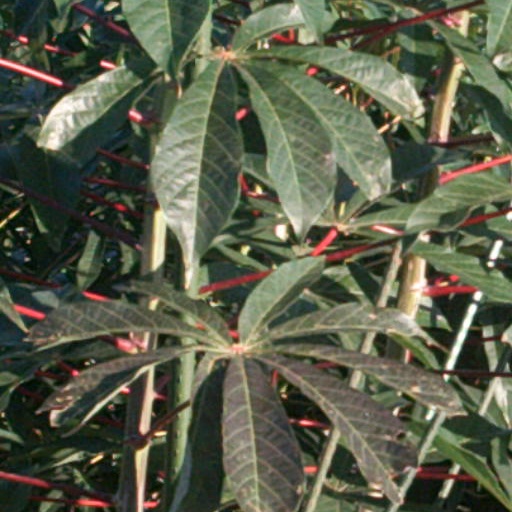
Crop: cassava